Helen Zaltzman

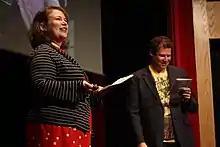
Zaltzman and Mann in 2012

Zaltzman began the comedy podcast "Answer Me This!" with Olly Mann in 2007. The duo met in 2000 studying at St Catherine's College, Oxford. The podcast began in Zaltzman's living room in Crystal Palace, London, with assistance from Martin Austwick (a.k.a. "Martin the Sound Man"). In 2009, Zaltzman and Mann made history by being the first podcasters to be given their own national show on BBC Radio 5 Live, "Web 2009 with Helen and Olly". They went on to present several other specials for BBC 5 Live.